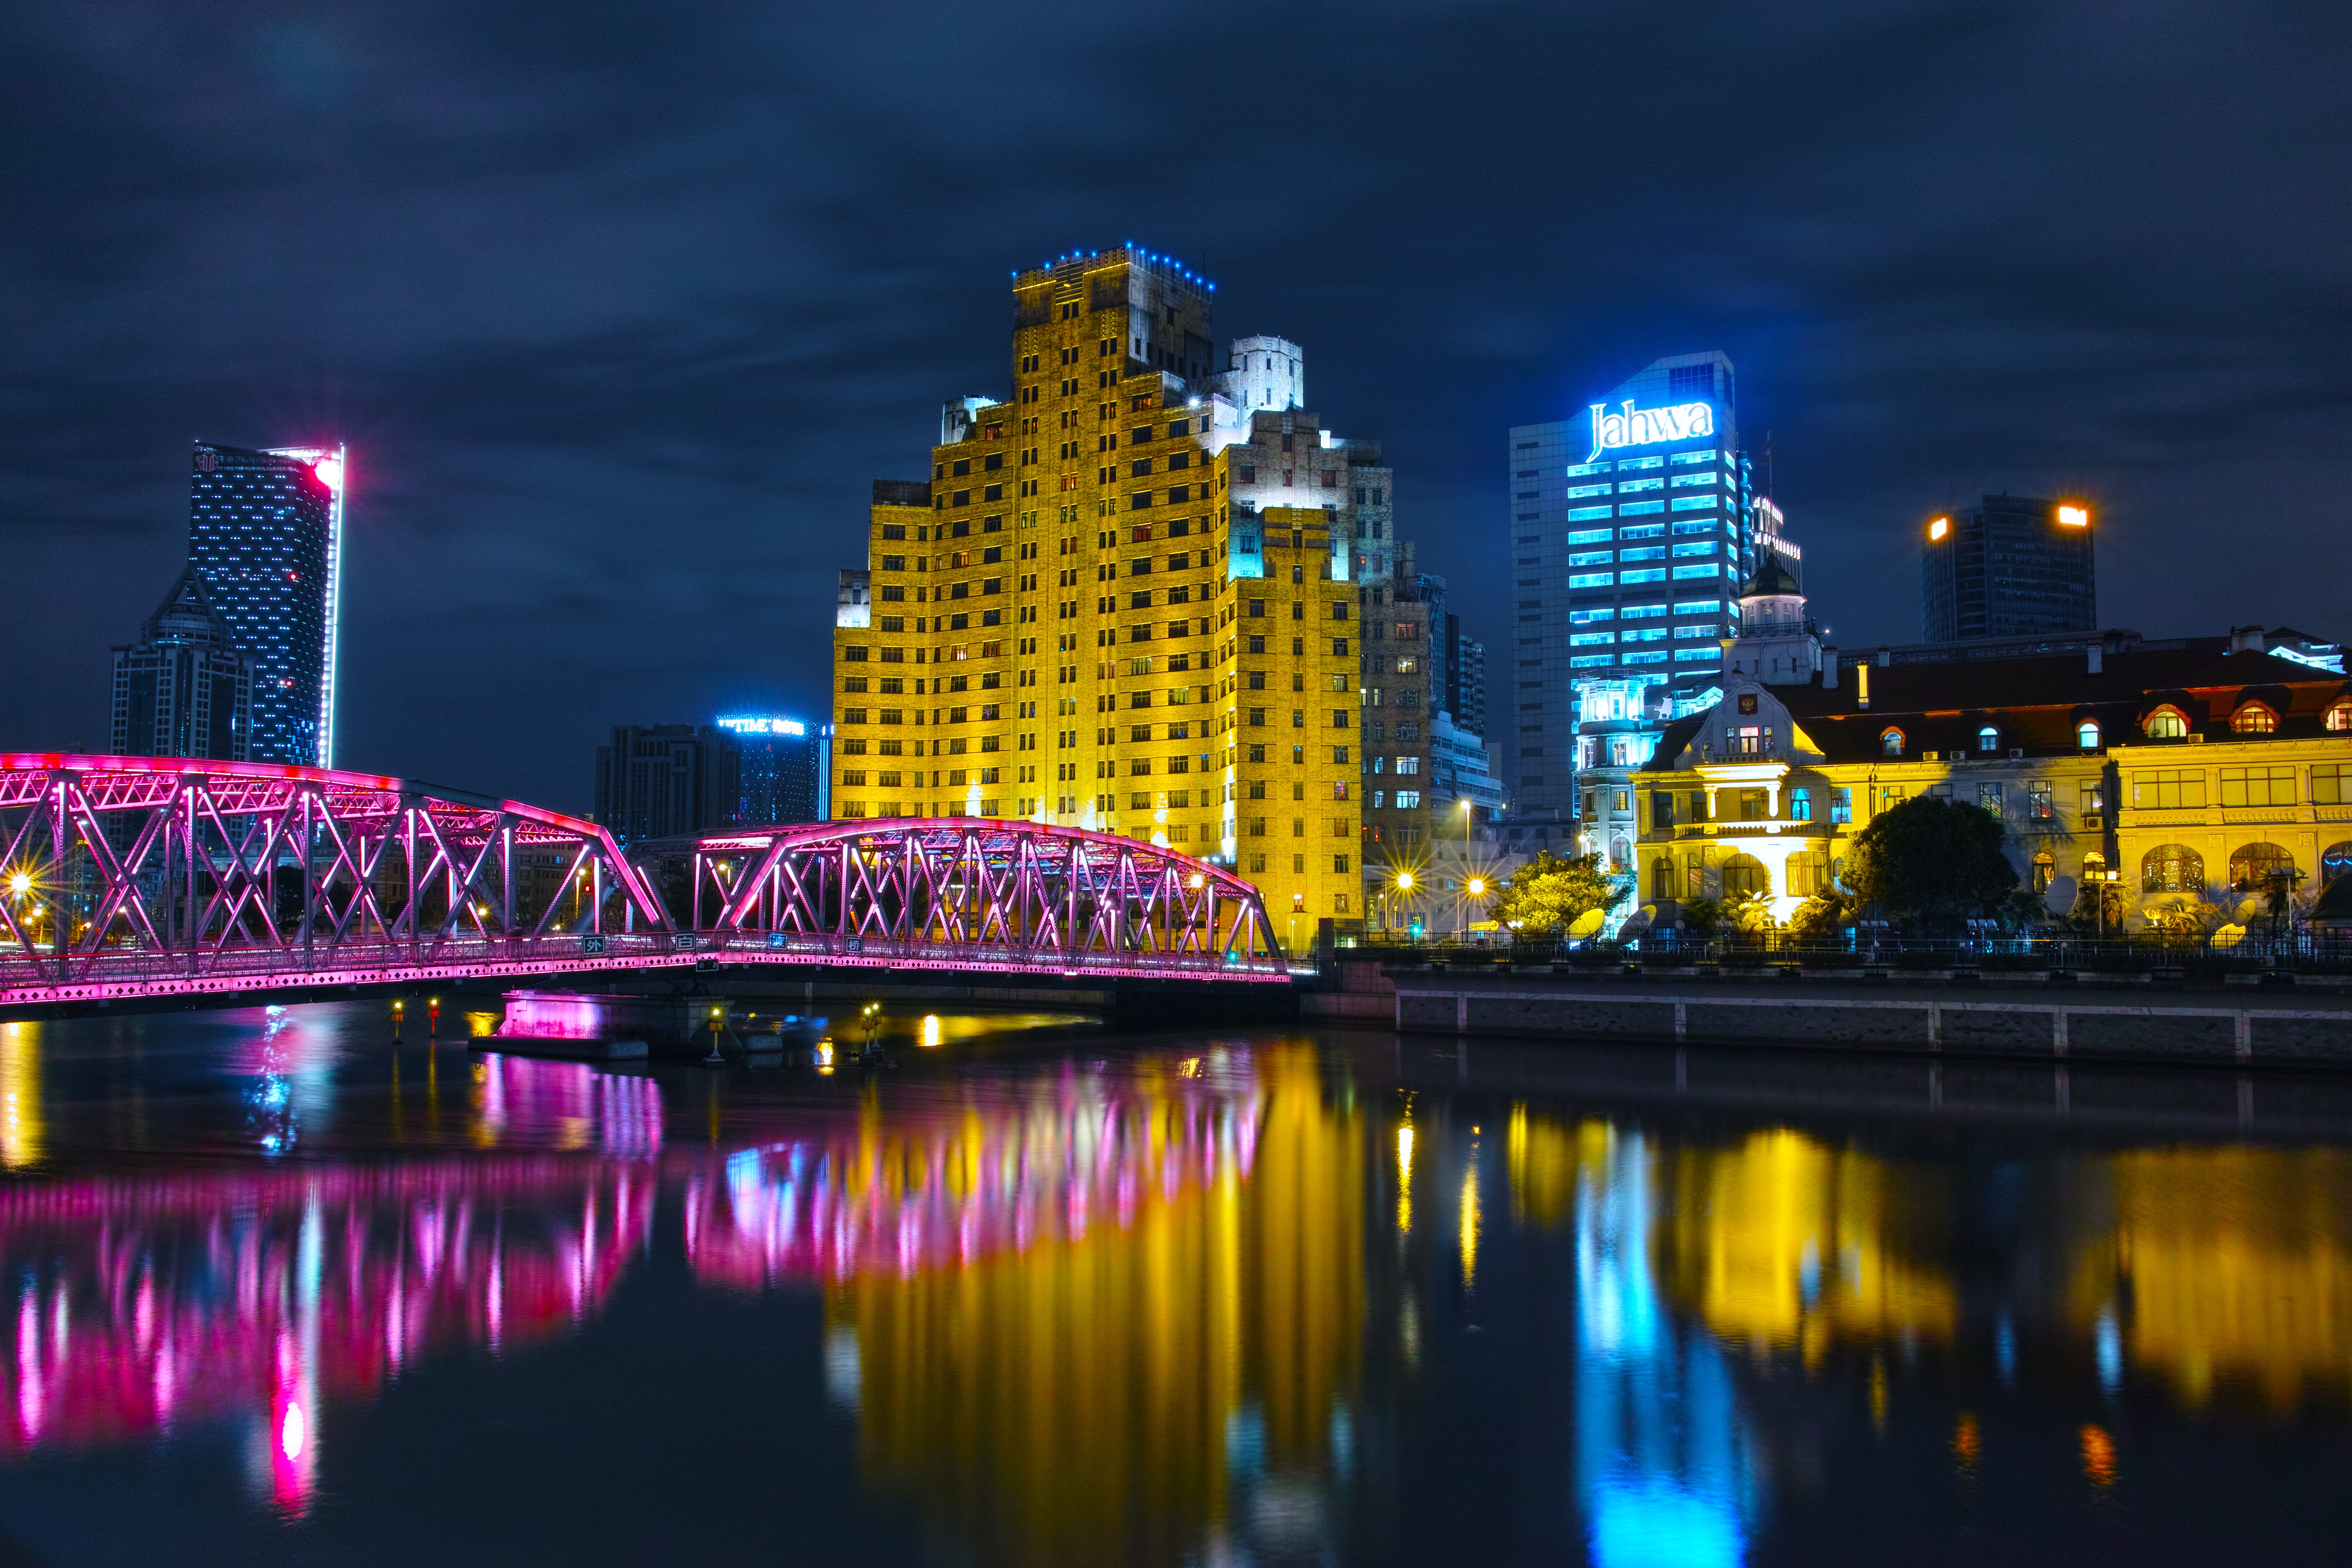
light, skyline, night, city, skyscraper, cityscape, downtown, dusk, evening, reflection, landmark, metropolis, geographical feature, human settlement, metropolitan area